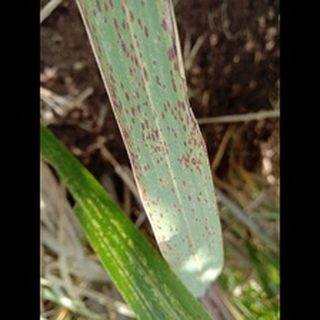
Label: sugarcane_rust